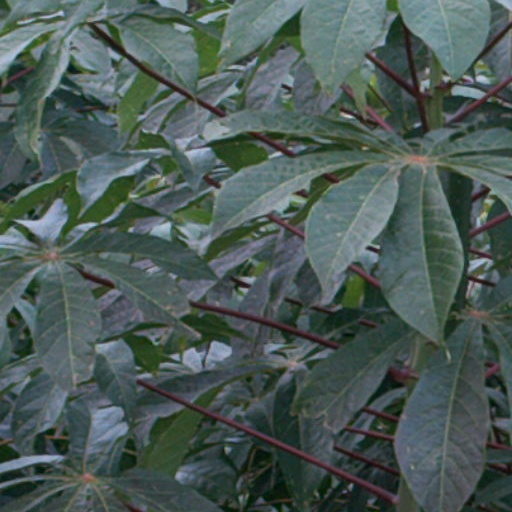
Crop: cassava